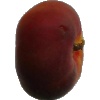
Label: Nectarine Flat 1